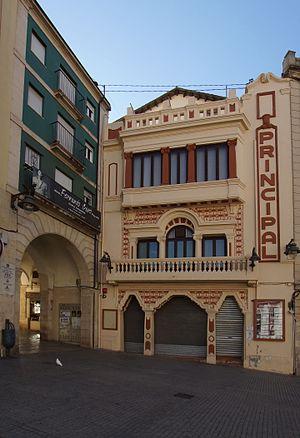
Alcoi, Pays de Valence: Teatre Principal